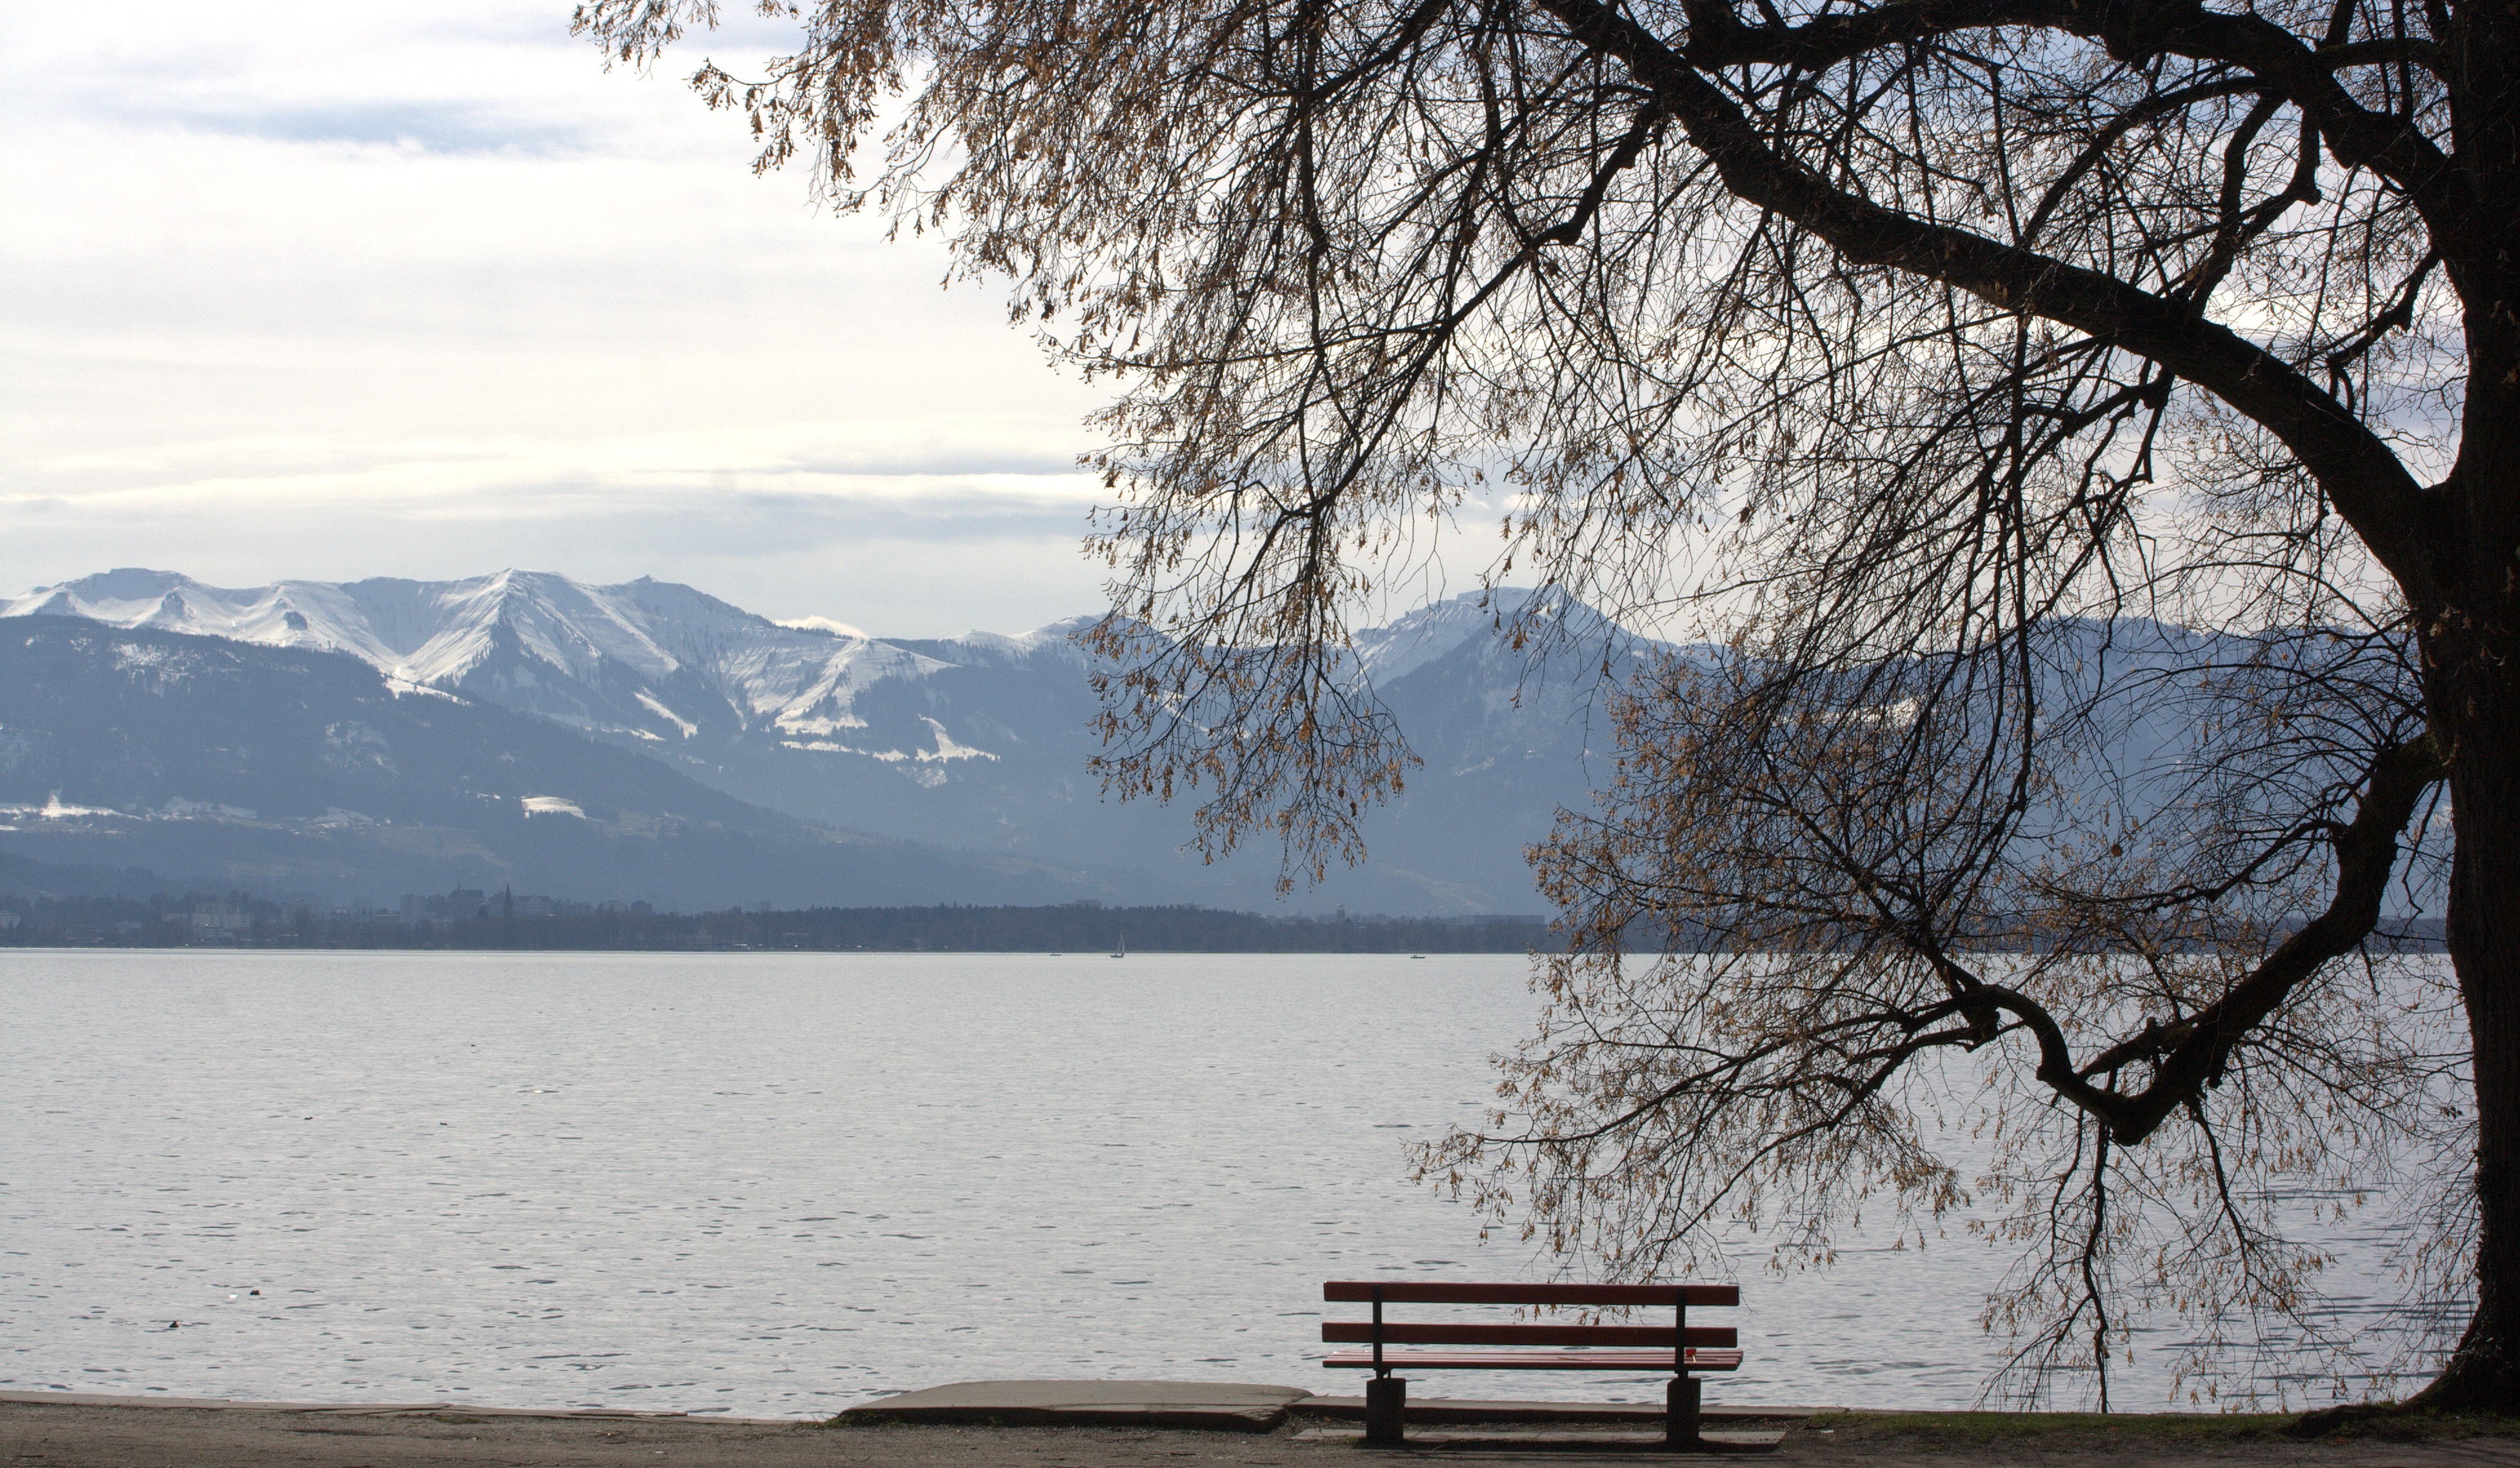
landscape, tree, branch, snow, winter, morning, lake, view, weather, alpine, season, lake view, trees, bank, lake constance, atmospheric phenomenon, tristesse